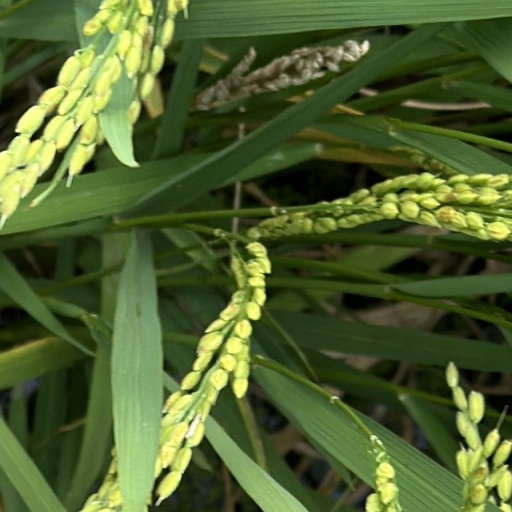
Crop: rice